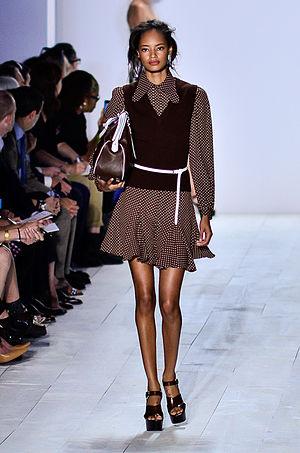
Malaika Firth est un mannequin britannique né le 23 mars 1994 à Mombasa, au Kenya.